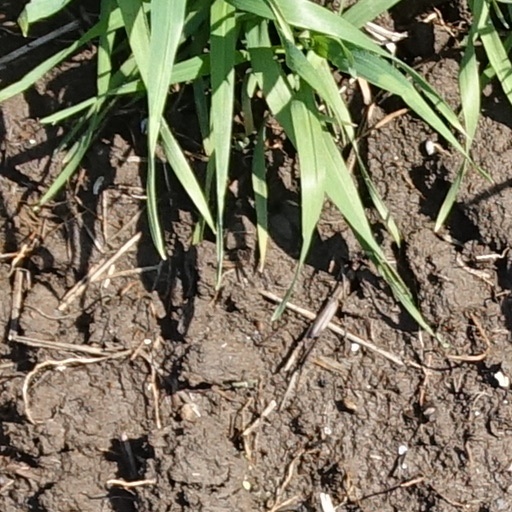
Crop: wheat